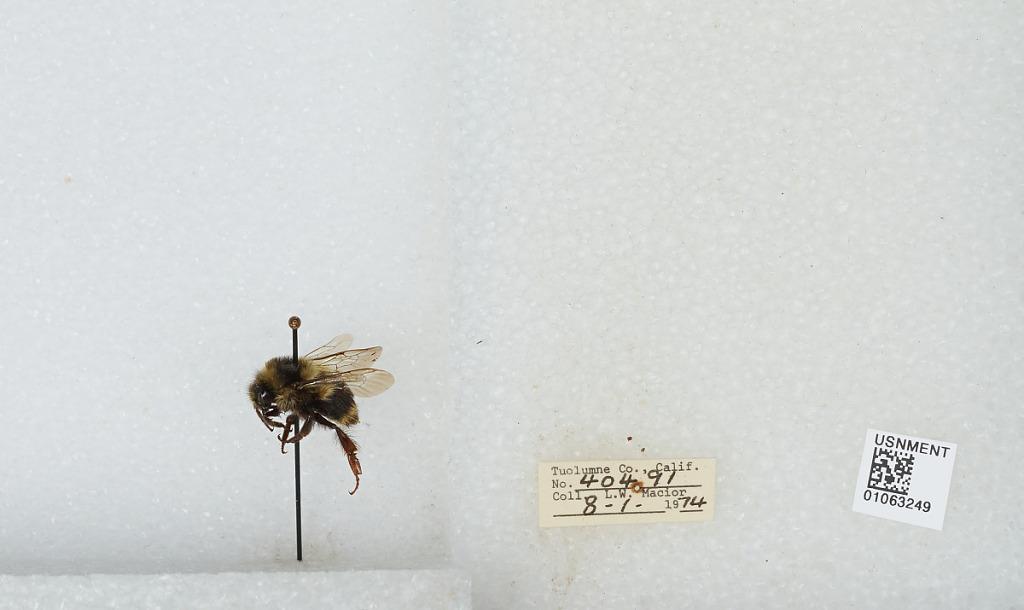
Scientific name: Bombus bifarius nearcticus
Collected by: L. Macior
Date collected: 1974-8-1
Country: United States
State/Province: California
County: Tuolumne
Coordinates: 38.02, -119.93